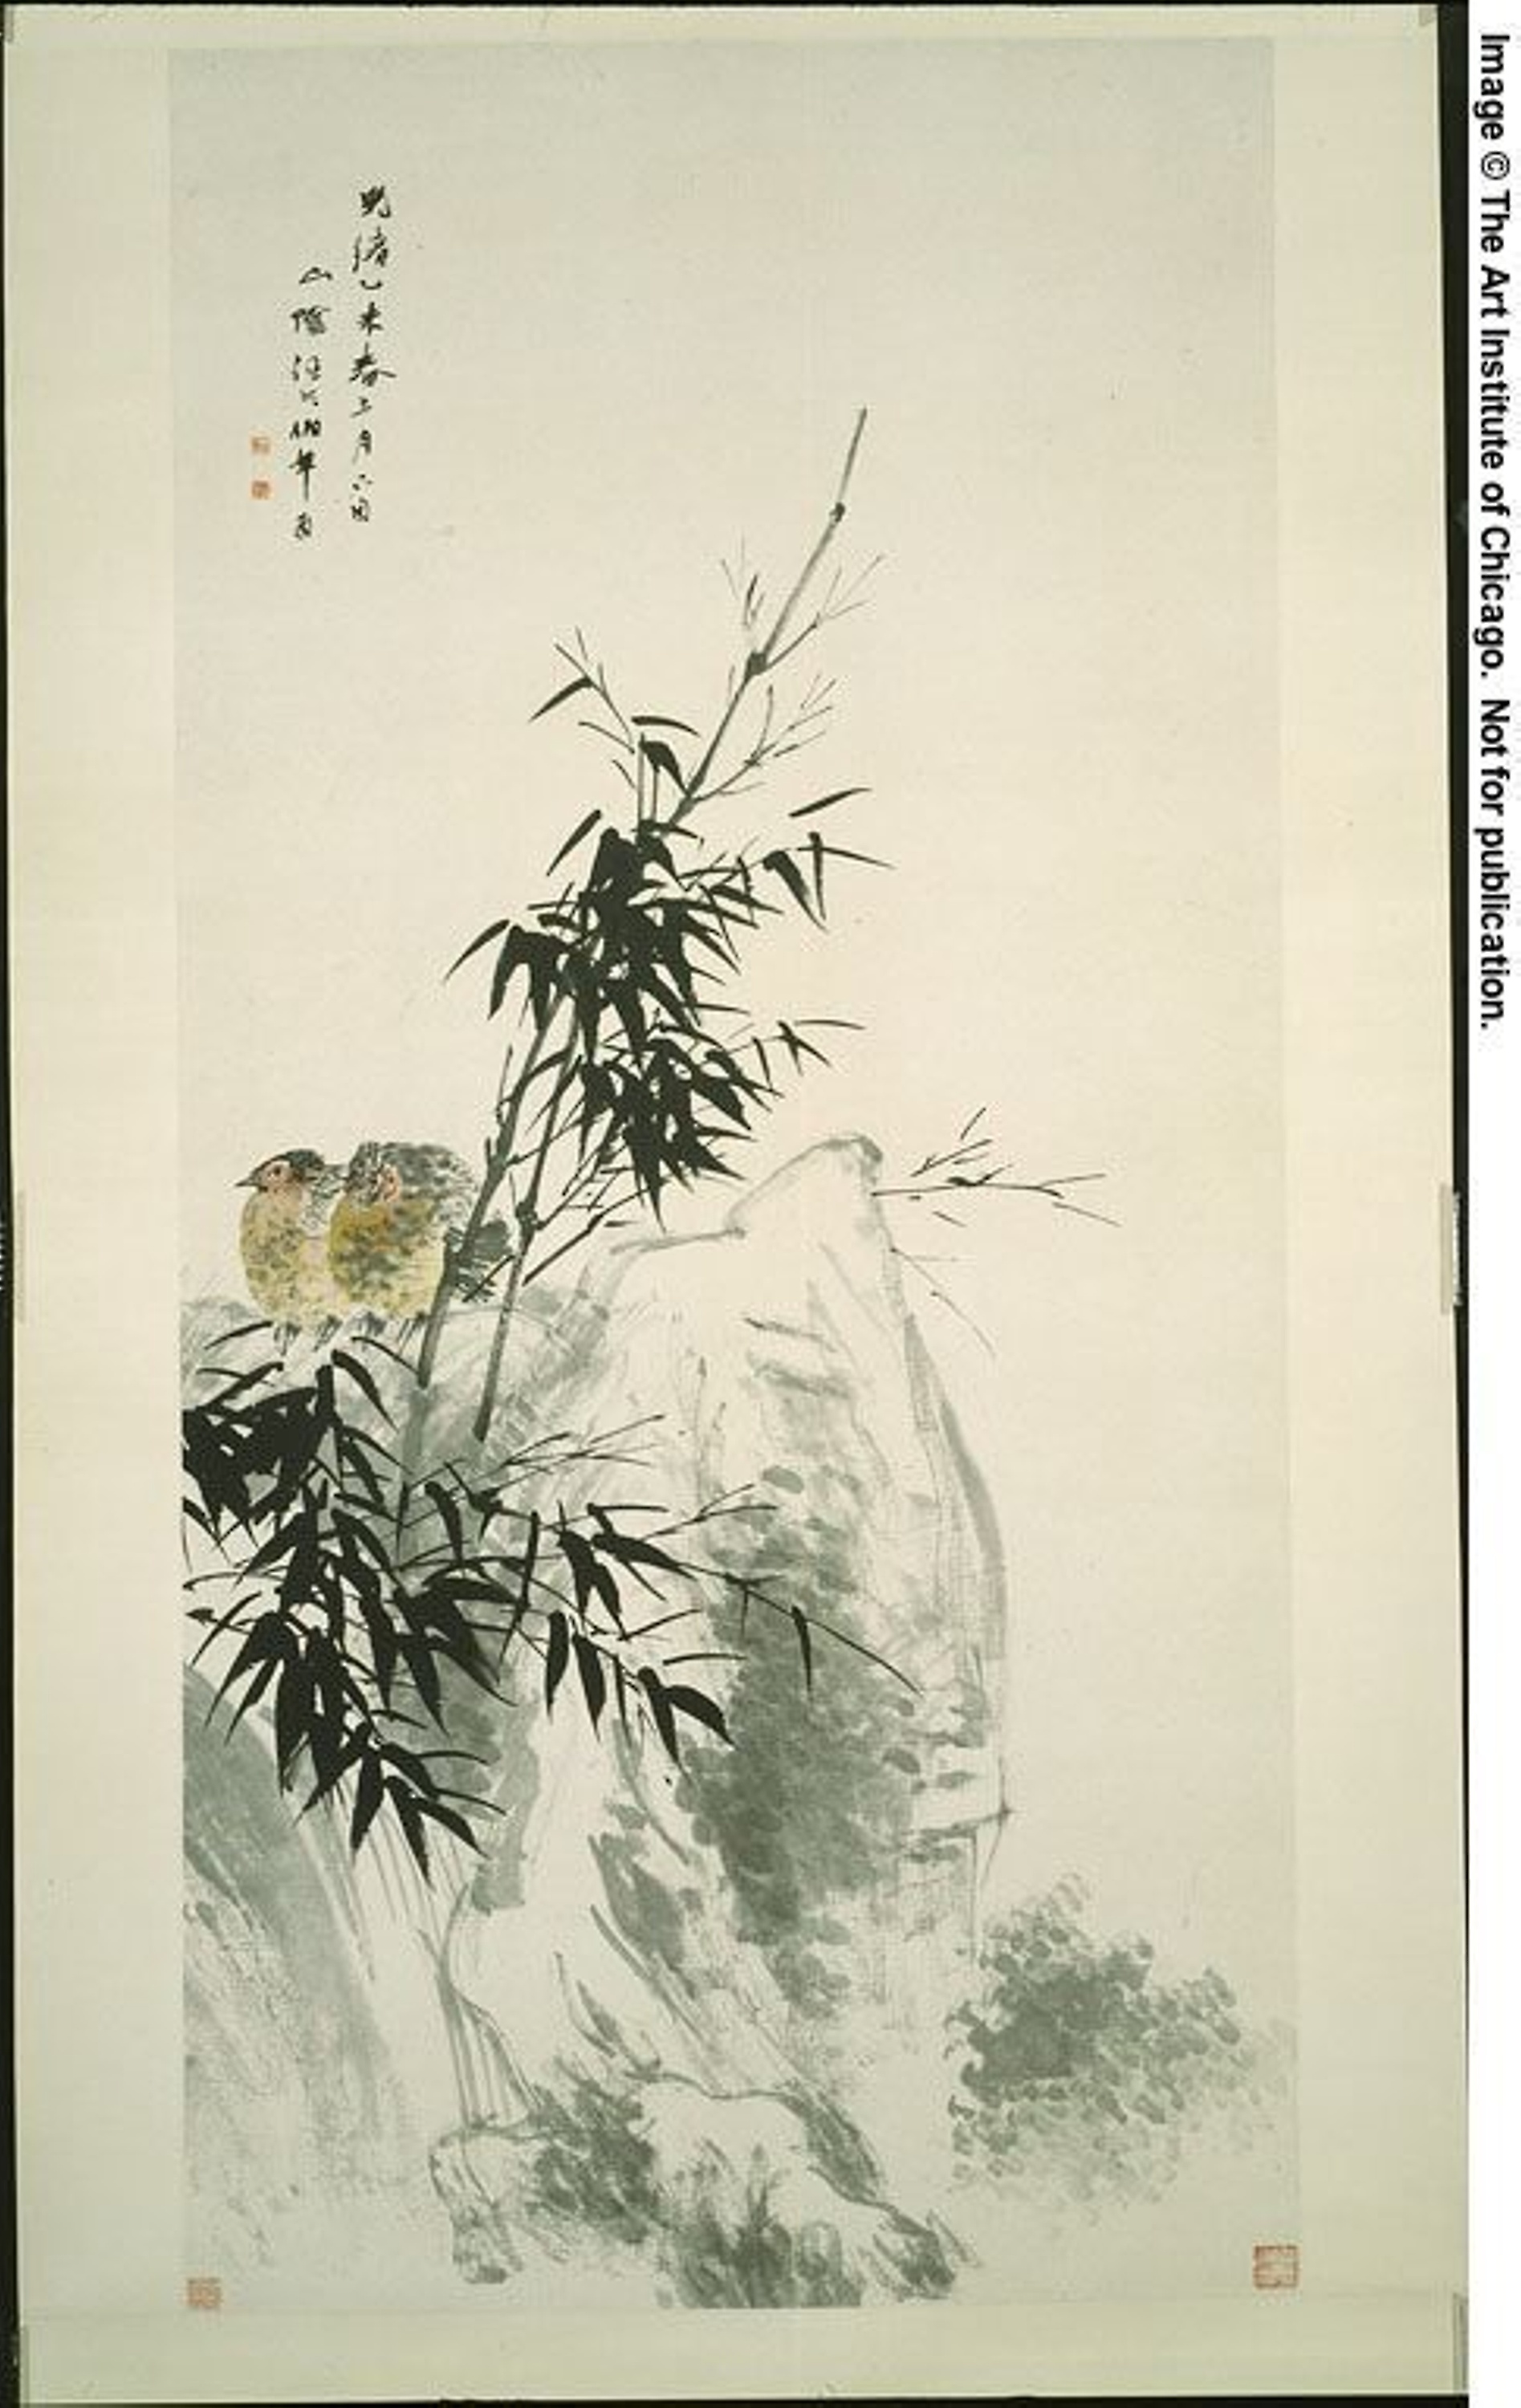
botany, plant, tree, vascular plant, flower, drawing, twig, herbaceous plant